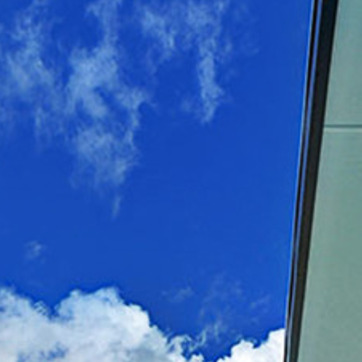
Material: sky